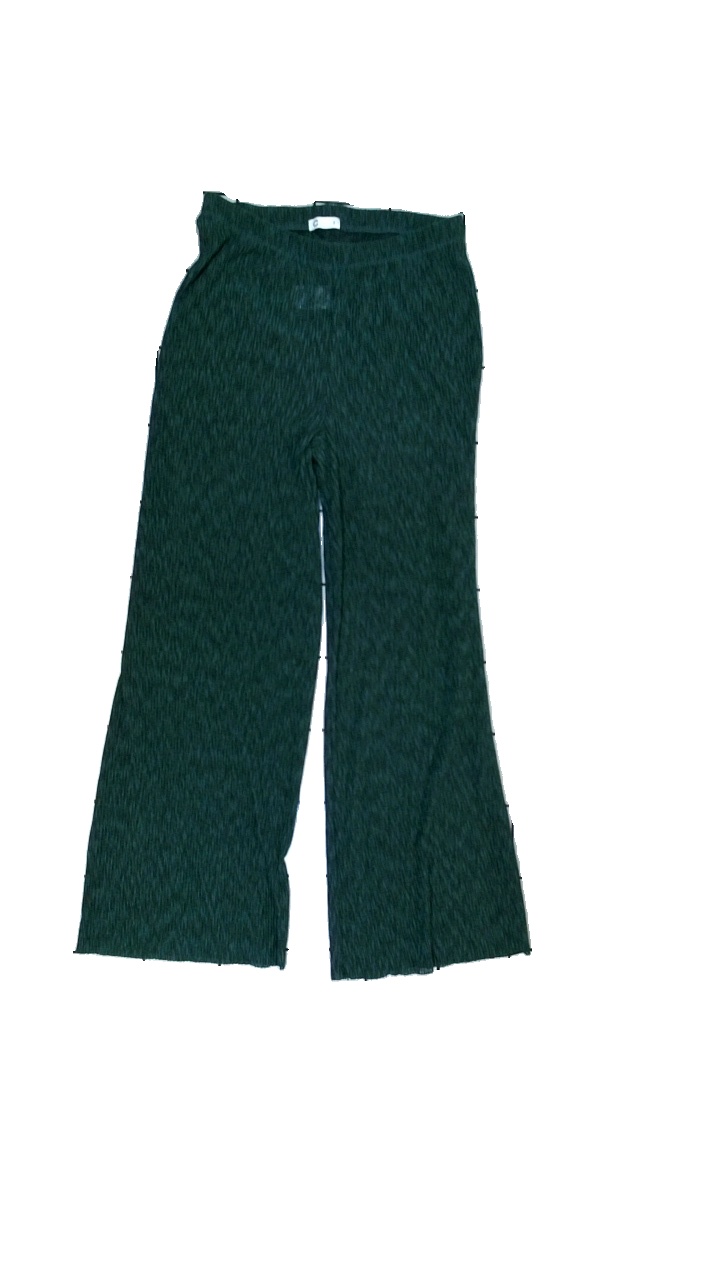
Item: Trousers (Ladies)
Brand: Cubus
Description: Green trousers
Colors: Green
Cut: Loose
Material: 100% polyester
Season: All
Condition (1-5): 2
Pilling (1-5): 1
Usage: Recycle
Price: <50